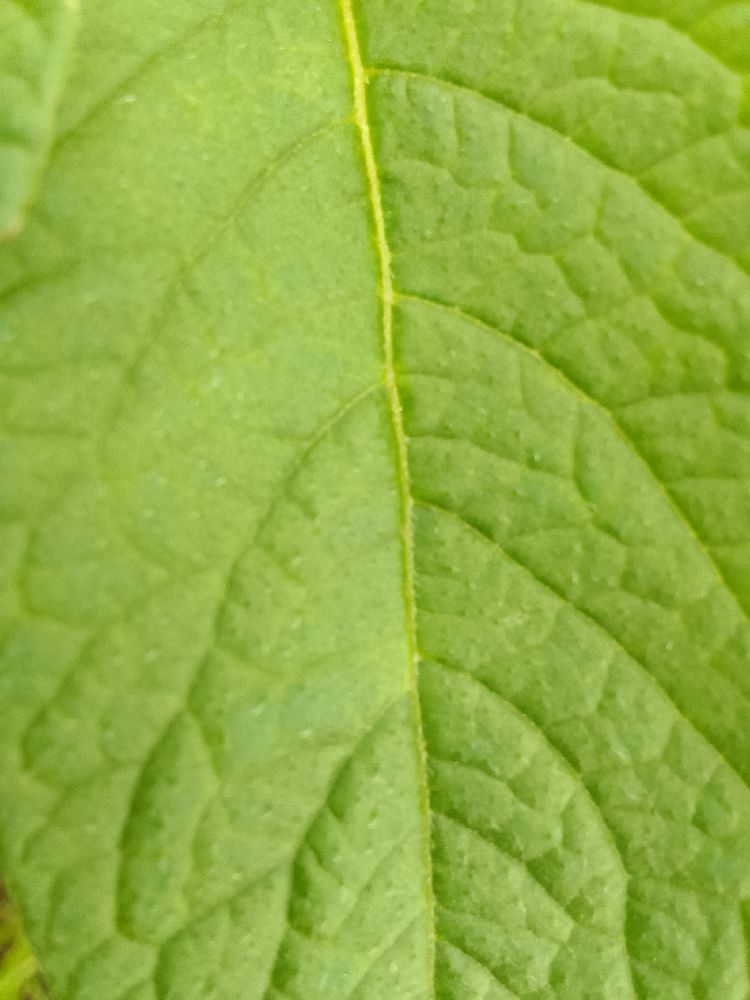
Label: Healthy